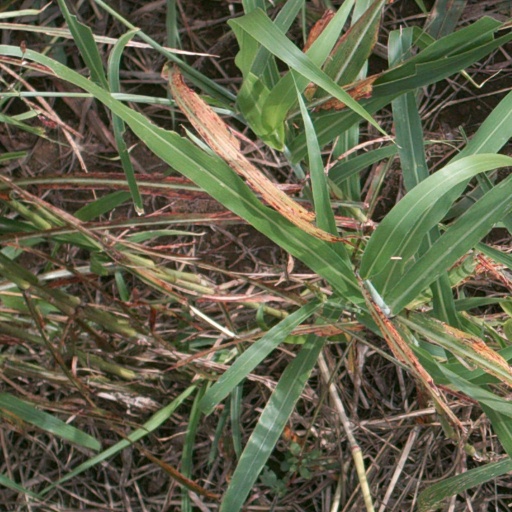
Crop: sorghum